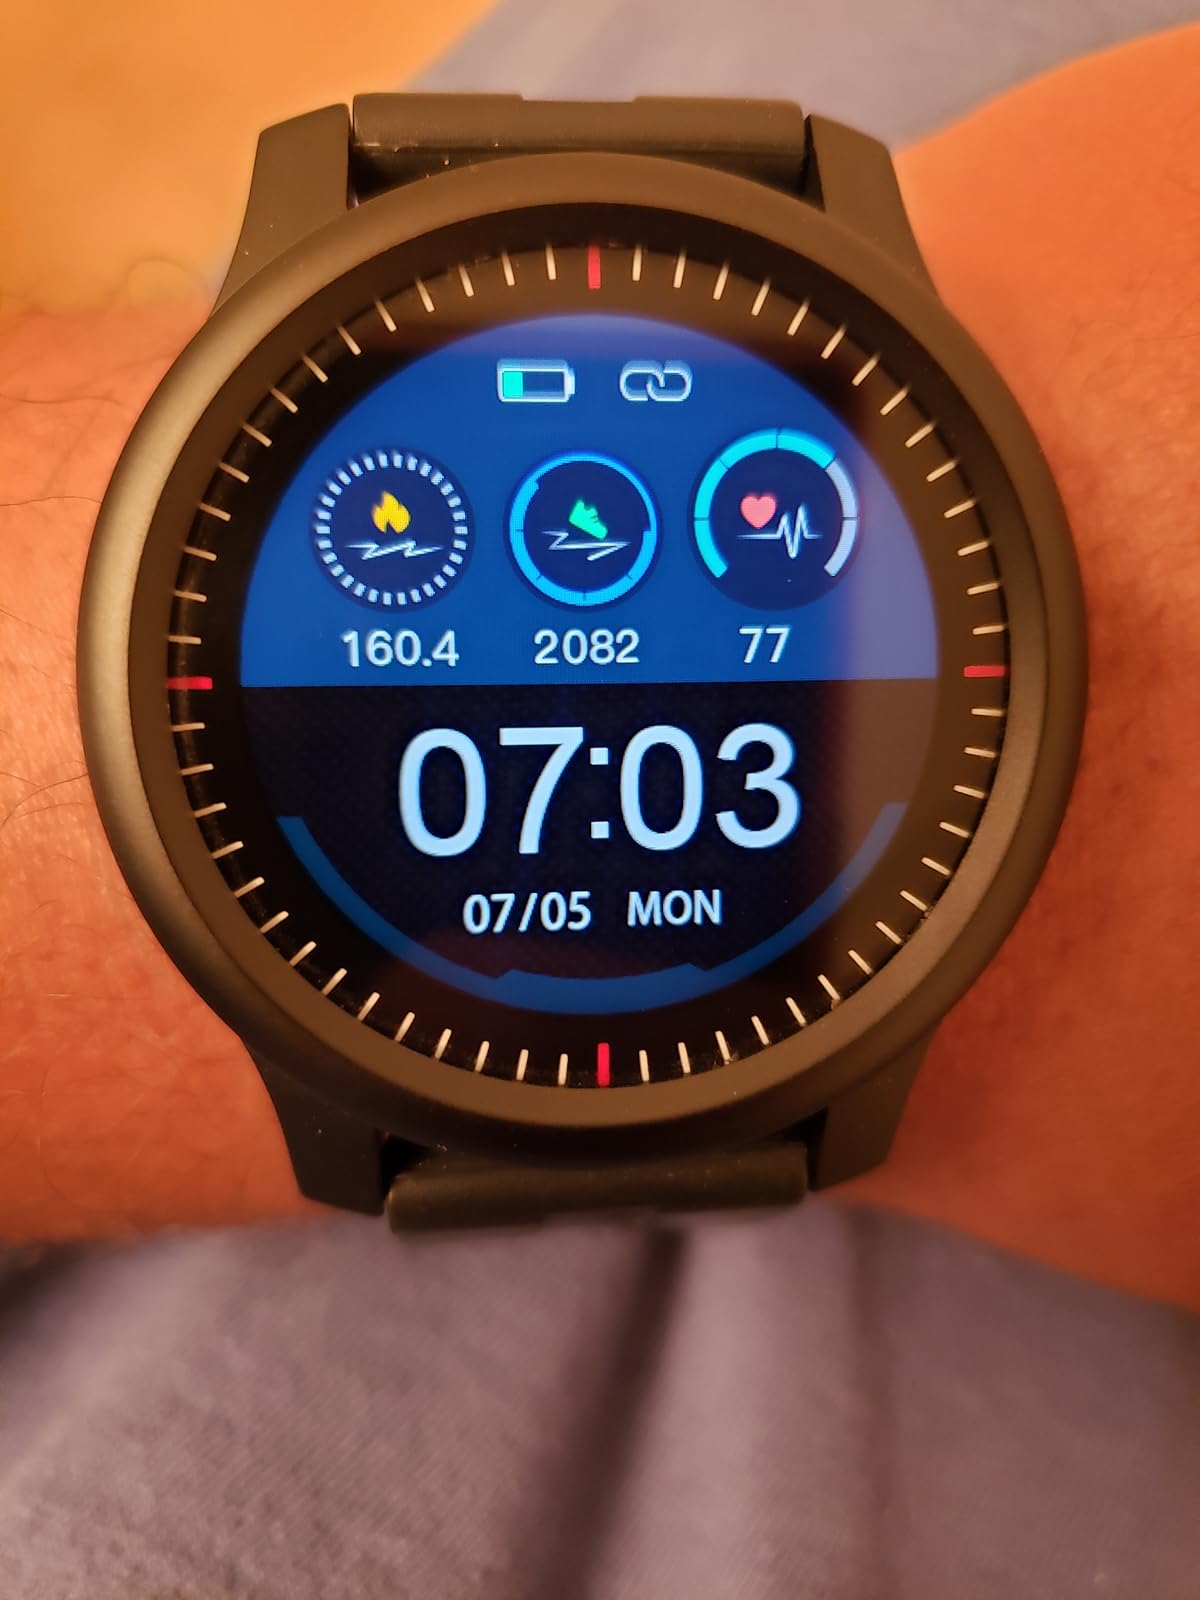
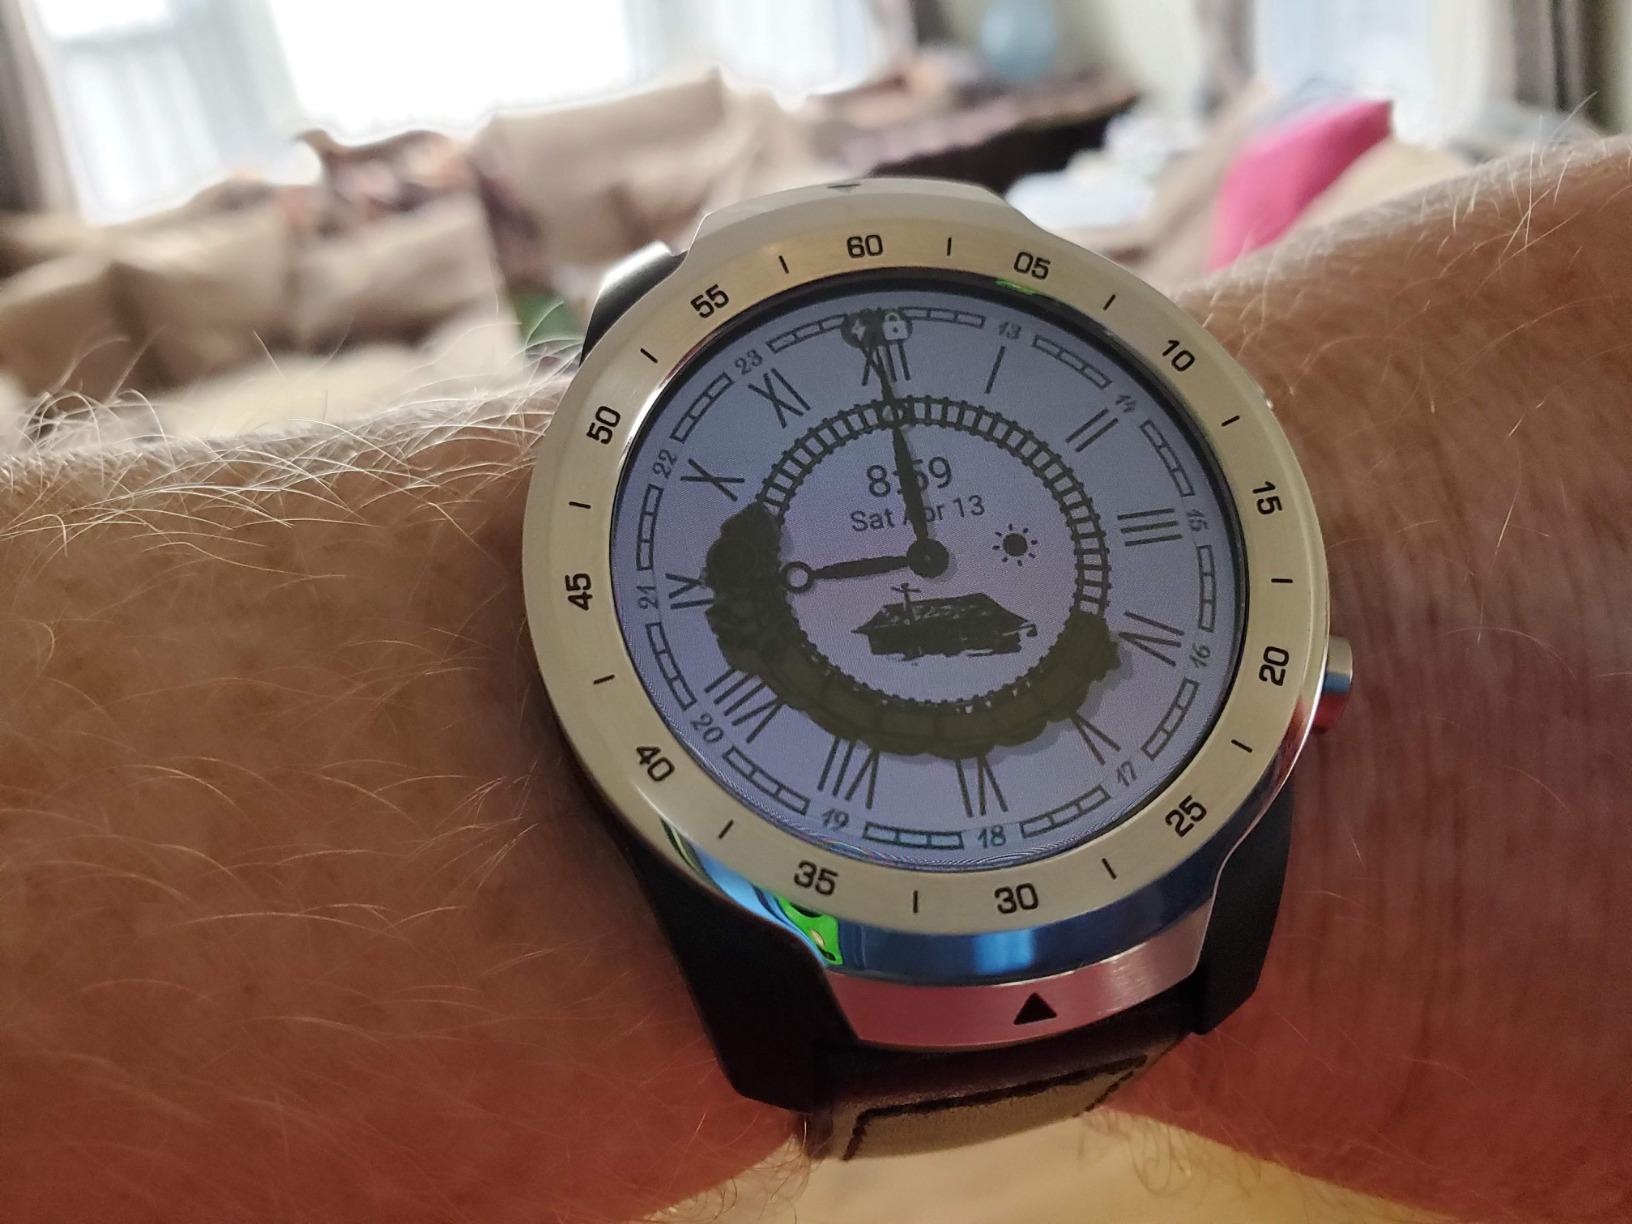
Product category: smartwatch
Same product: no